Ardmore, County Waterford

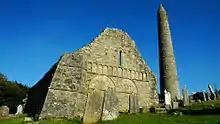
Old Cathedral

On a hill above the village is a well-preserved 30-m-high, 12th-century round tower and the ruins of a cathedral dating from the 12th and 13th centuries with an adjacent 8th-century oratory. One of the outer walls of the cathedral features some stone carvings retrieved from an earlier 9th-century building. The carvings include a very early image of a harp, images of Adam and Eve in the garden and a representation of "Solomon's judgement". The cathedral also contains two Ogham stones, which rest in small alcoves. Some elements of the original structure can still be seen within the building. The present Church of Ireland church is close to this complex.